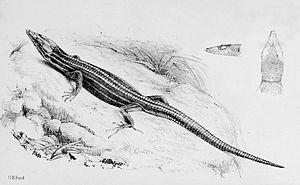
Holaspis guentheri
Holaspis guentheri est une espèce de sauriens de la famille des Lacertidae.
Holaspis est un genre de sauriens de la famille des Lacertidae.